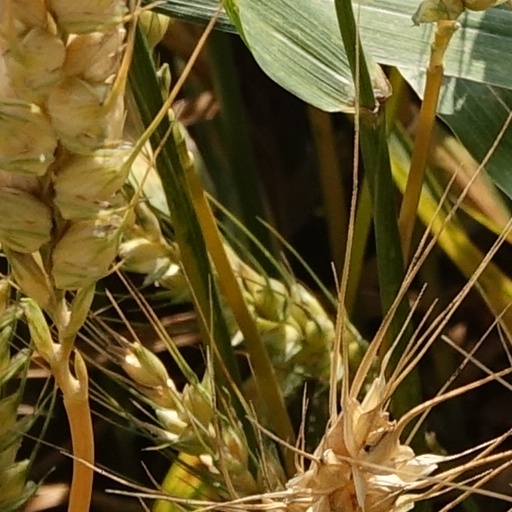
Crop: wheat